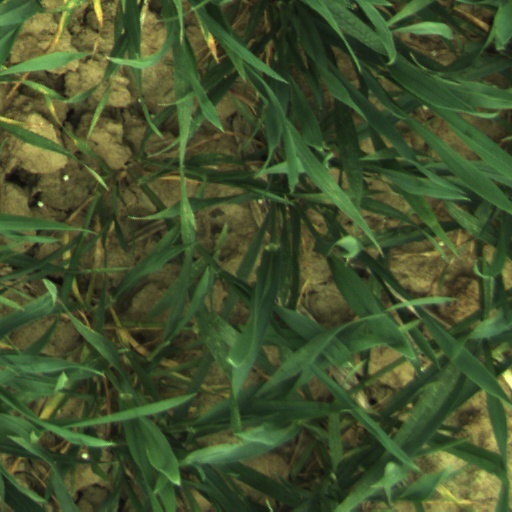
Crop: wheat